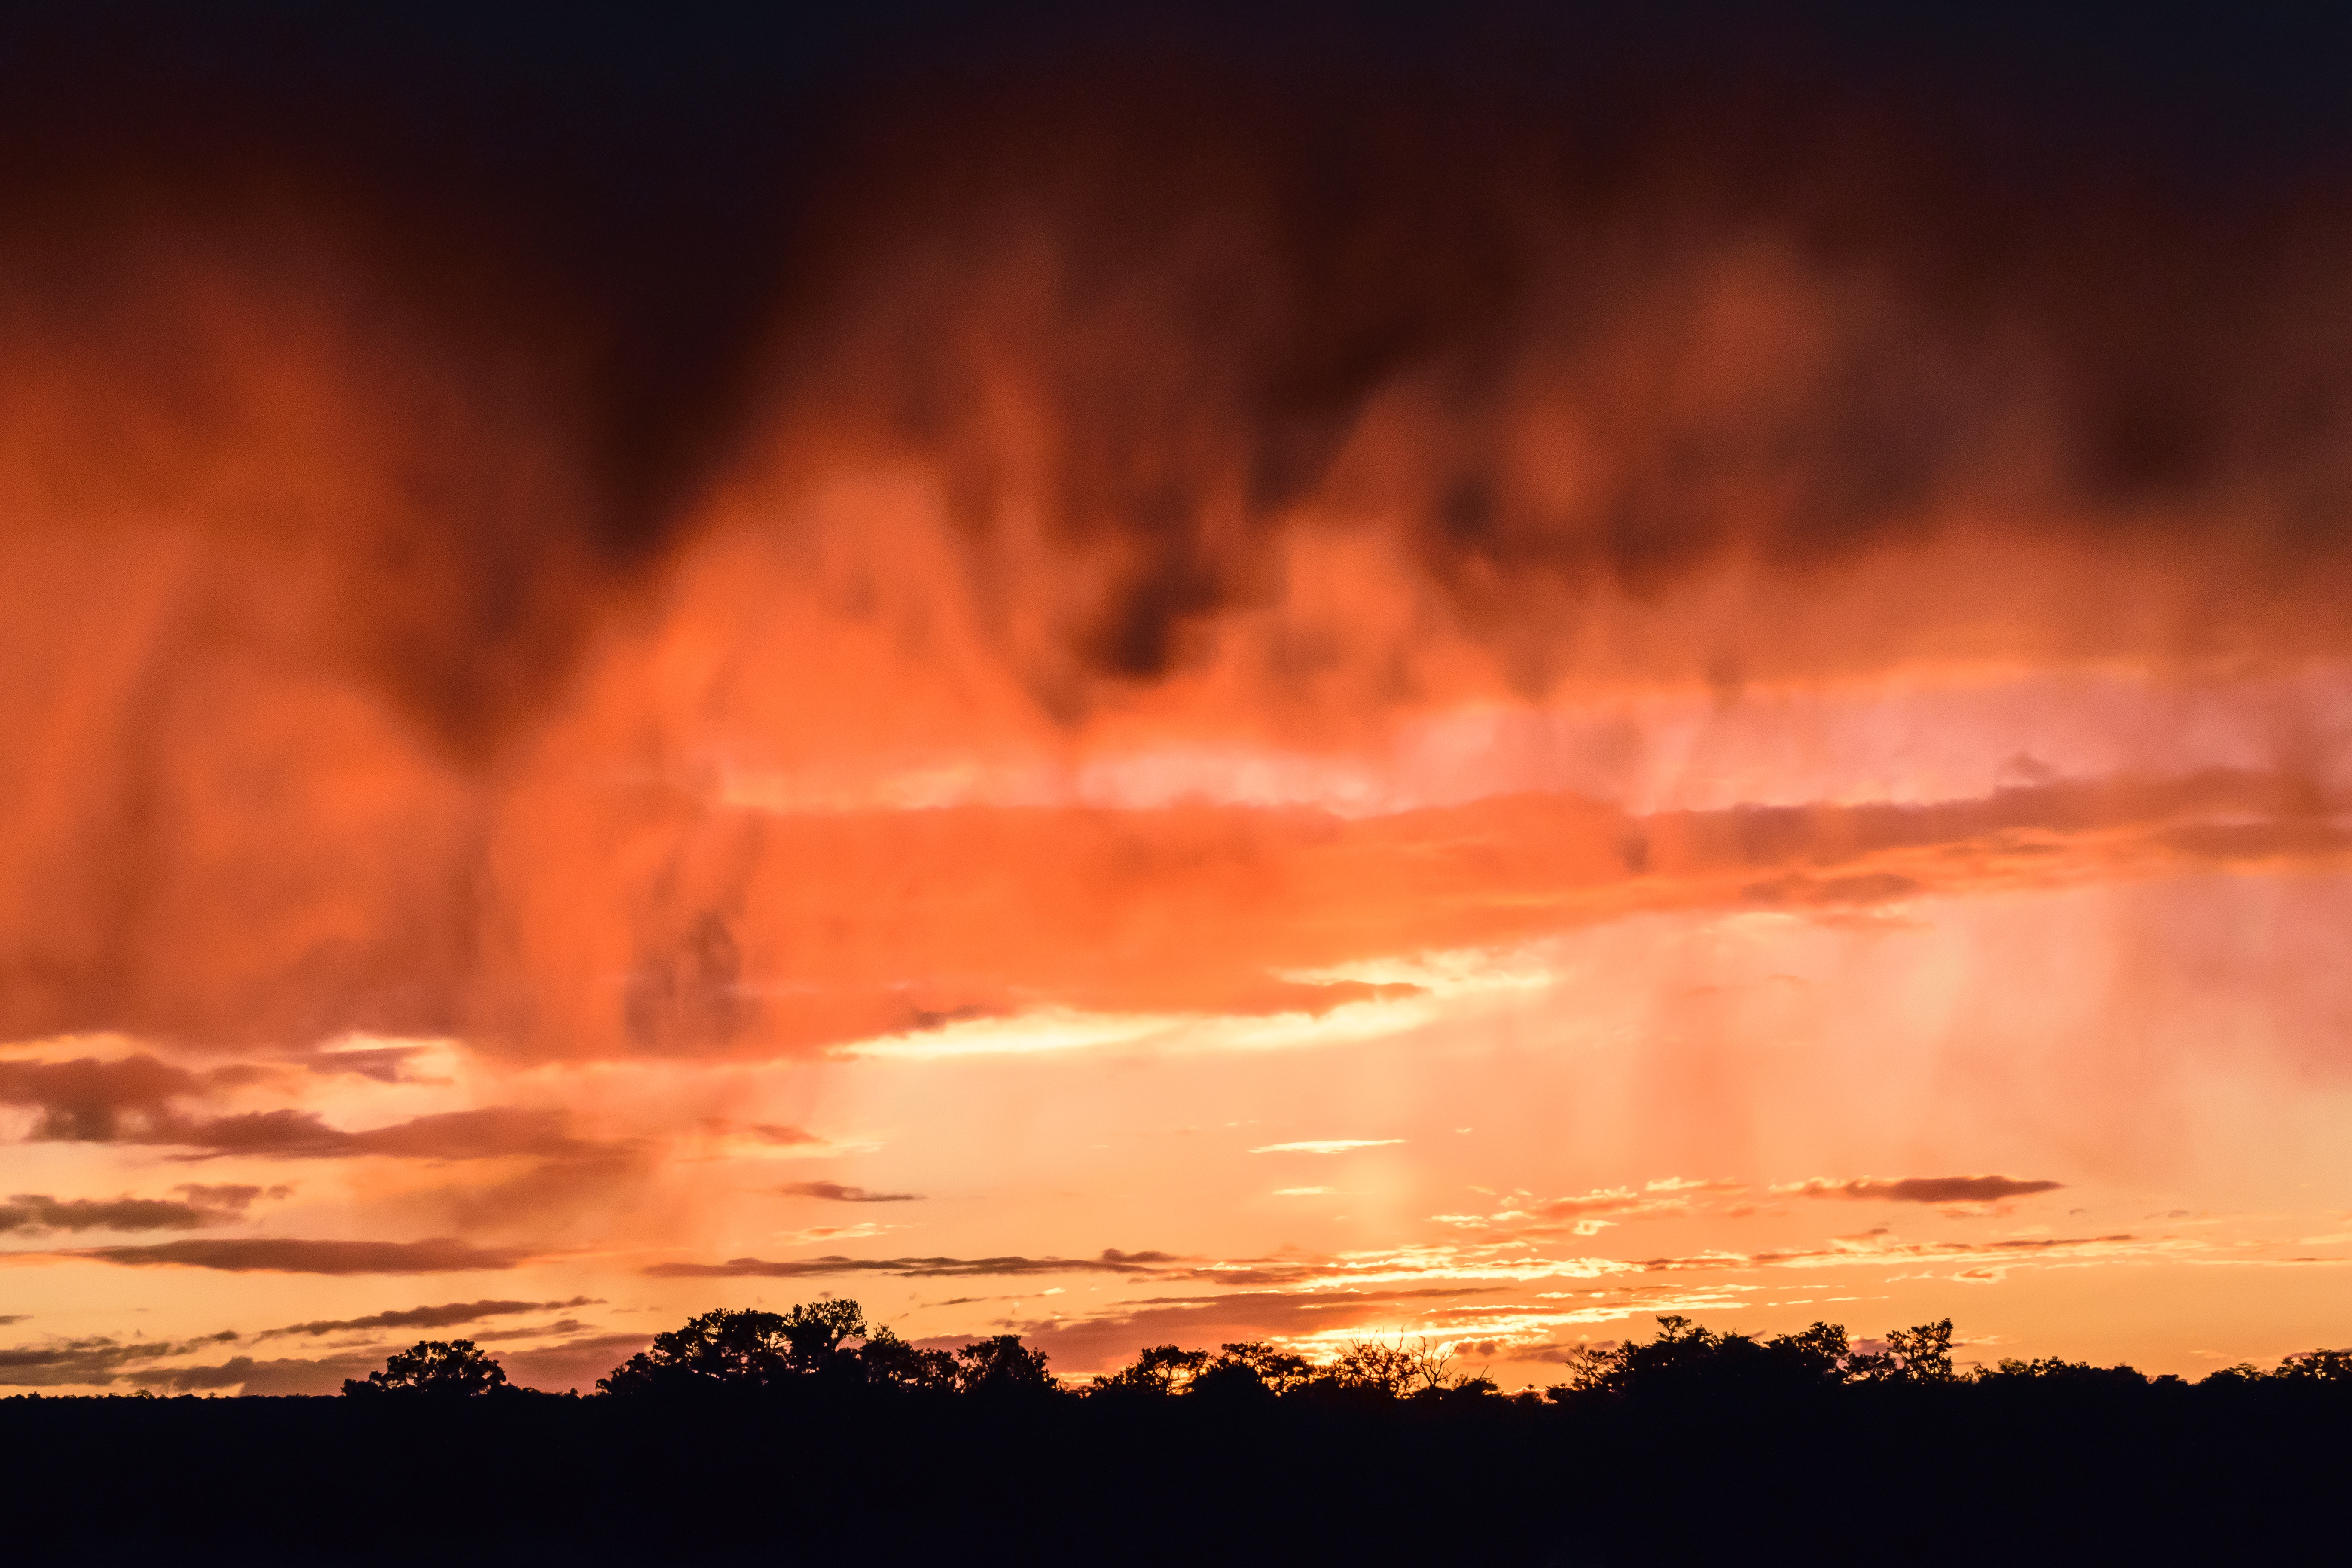
cloud, sky, sunrise, sunset, sunlight, morning, dawn, atmosphere, dusk, evening, fire, afterglow, geological phenomenon, red sky at morning